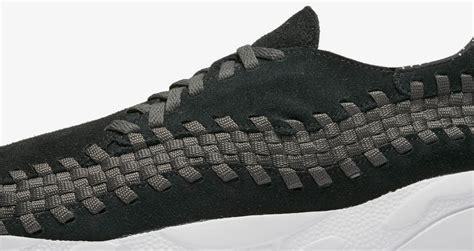
Brand: Nike
Model: Air Footscape Woven